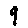
Label: 9